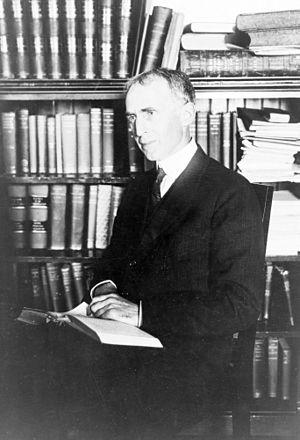
L'historiographie de la Première Guerre mondiale propose une analyse de la manière dont la Grande Guerre a été perçue et étudiée par les historiens. Elle entend montrer l'évolution de leur approche de ce sujet en la replaçant dans le contexte politique, social, culturel, technologique et institutionnel au sein duquel l'histoire de la Première Guerre mondiale se déploie.
Charles Austin Beard est considéré comme l'un des principaux historiens américains du début du XXᵉ siècle avec Frederick Jackson Turner. Il publia de nombreuses monographies et ouvrages sur l'histoire et les sciences politiques. Il proposa une nouvelle interprétation de l'œuvre des Pères fondateurs des États-Unis en avançant que ces derniers étaient davantage motivés par leurs intérêts économiques que par les principes philosophiques.